Acrobatic gymnastics at the 2001 World Games – Mixed pair

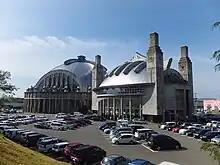
Akita City Gymnasium

The mixed pair competition at the 2001 World Games in Akita was played from 19 to 21 August. 12 acrobatic gymnastics competitors, from 6 nations, participated in the tournament. The acrobatic gymnastics competition took place at Akita City Gymnasium in Akita, Japan.